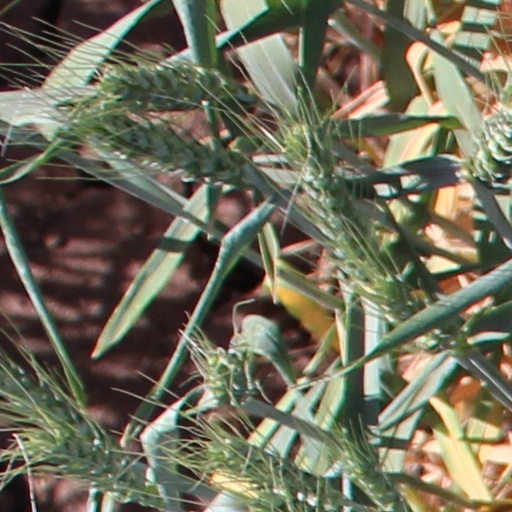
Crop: wheat